Pollution in California

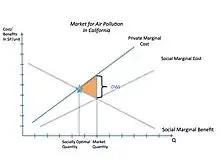
Air pollution in California is a negative externality which arises from the combustion of fossil fuels or other forms of greenhouse gas emissions. As the graphs show, the effects of this negative externality is a deadweight welfare loss (DWL) that results when the marginal benefit does not equal the marginal cost.

There have been studies conducted that point to the possibility of fertilized land being the cause of the vast amounts of smog in suburban areas. Nitrogen, which is present in soil, leaks into the air creating nitrogen oxide in which is a main component of smog. This amount of NO that is leaked into the air can cause the majority of health issues that are observed in California. These health conditions were described in the introduction and can be detrimental to children and the elderly. Image A below, shows the drastic difference of the amount of nitrogen that is expelled into the air due to fertilizer. Mogenson states that 4% of the states nitrogen oxide emissions come from soil on agricultural land even though there is not any agricultural land near the hotspots of California's smog studies such as Sacramento and Los Angeles.